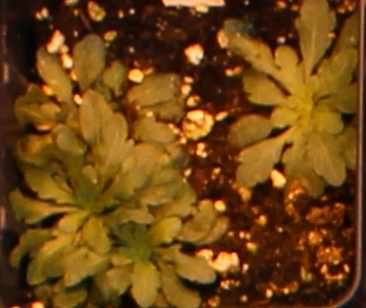
Label: Horseweed